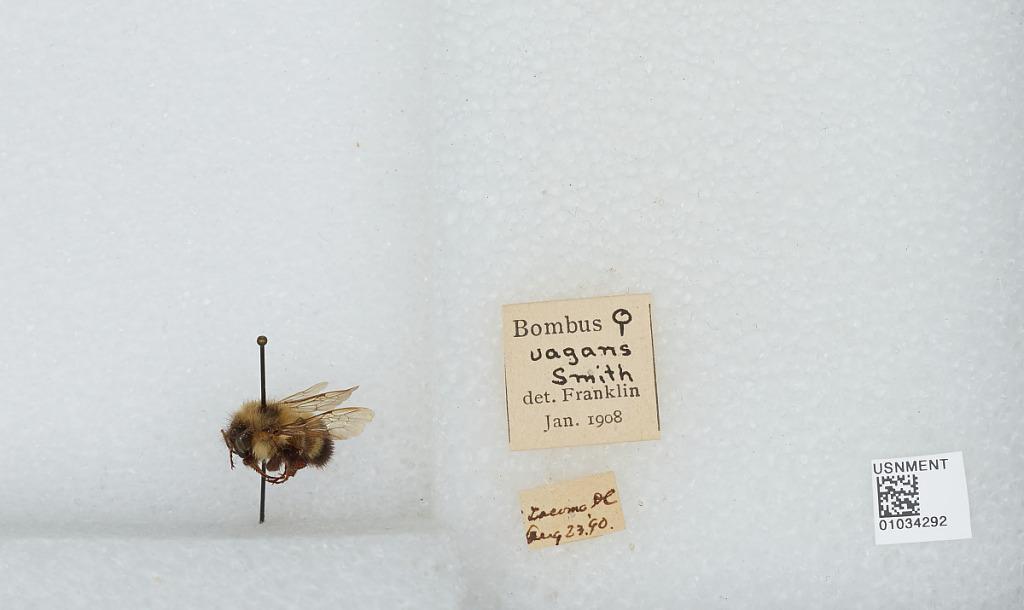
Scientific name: Bombus (Pyrobombus) vagans vagans Smith
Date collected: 1890-8-23
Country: United States
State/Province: District of Columbia
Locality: Takoma
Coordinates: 38.9747, -77.0217
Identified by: Franklin